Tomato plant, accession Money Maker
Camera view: vertical (180 deg); turntable rotation: 210 degrees
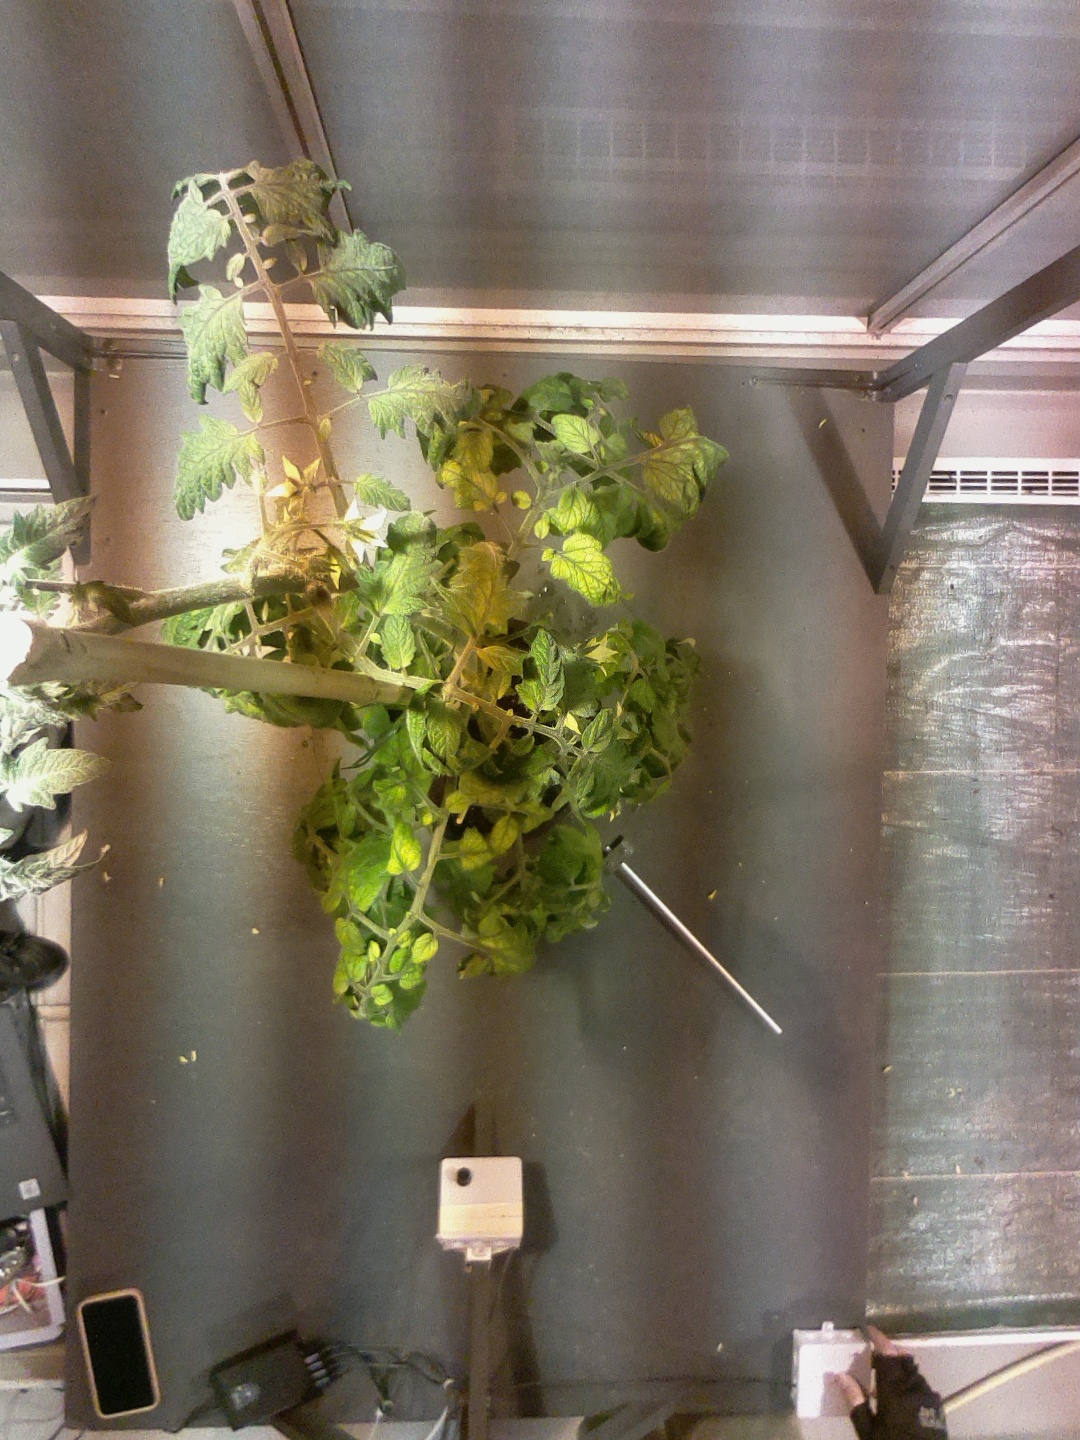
BBCH growth stage 70: Fruits at the main stem or branches visibles